Álvaro Leonel Ramazzini Imeri

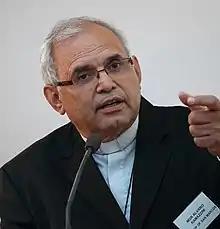
Ramazzini in 2010

Álvaro Leonel Ramazzini Imeri (born July 16, 1947) is a Guatemalan prelate of the Catholic Church who has been the Bishop of Huehuetenango since 2012. He was the Bishop of San Marcos from 1988 to 2012.